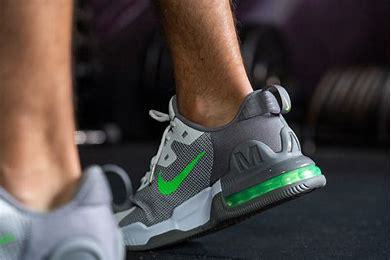
Brand: Nike
Model: Air Max Alpha 5